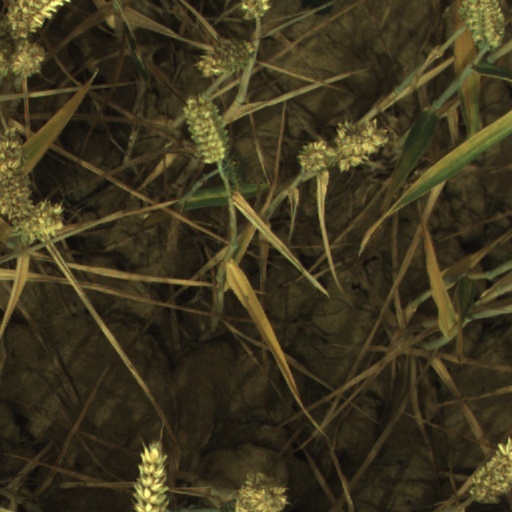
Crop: wheat